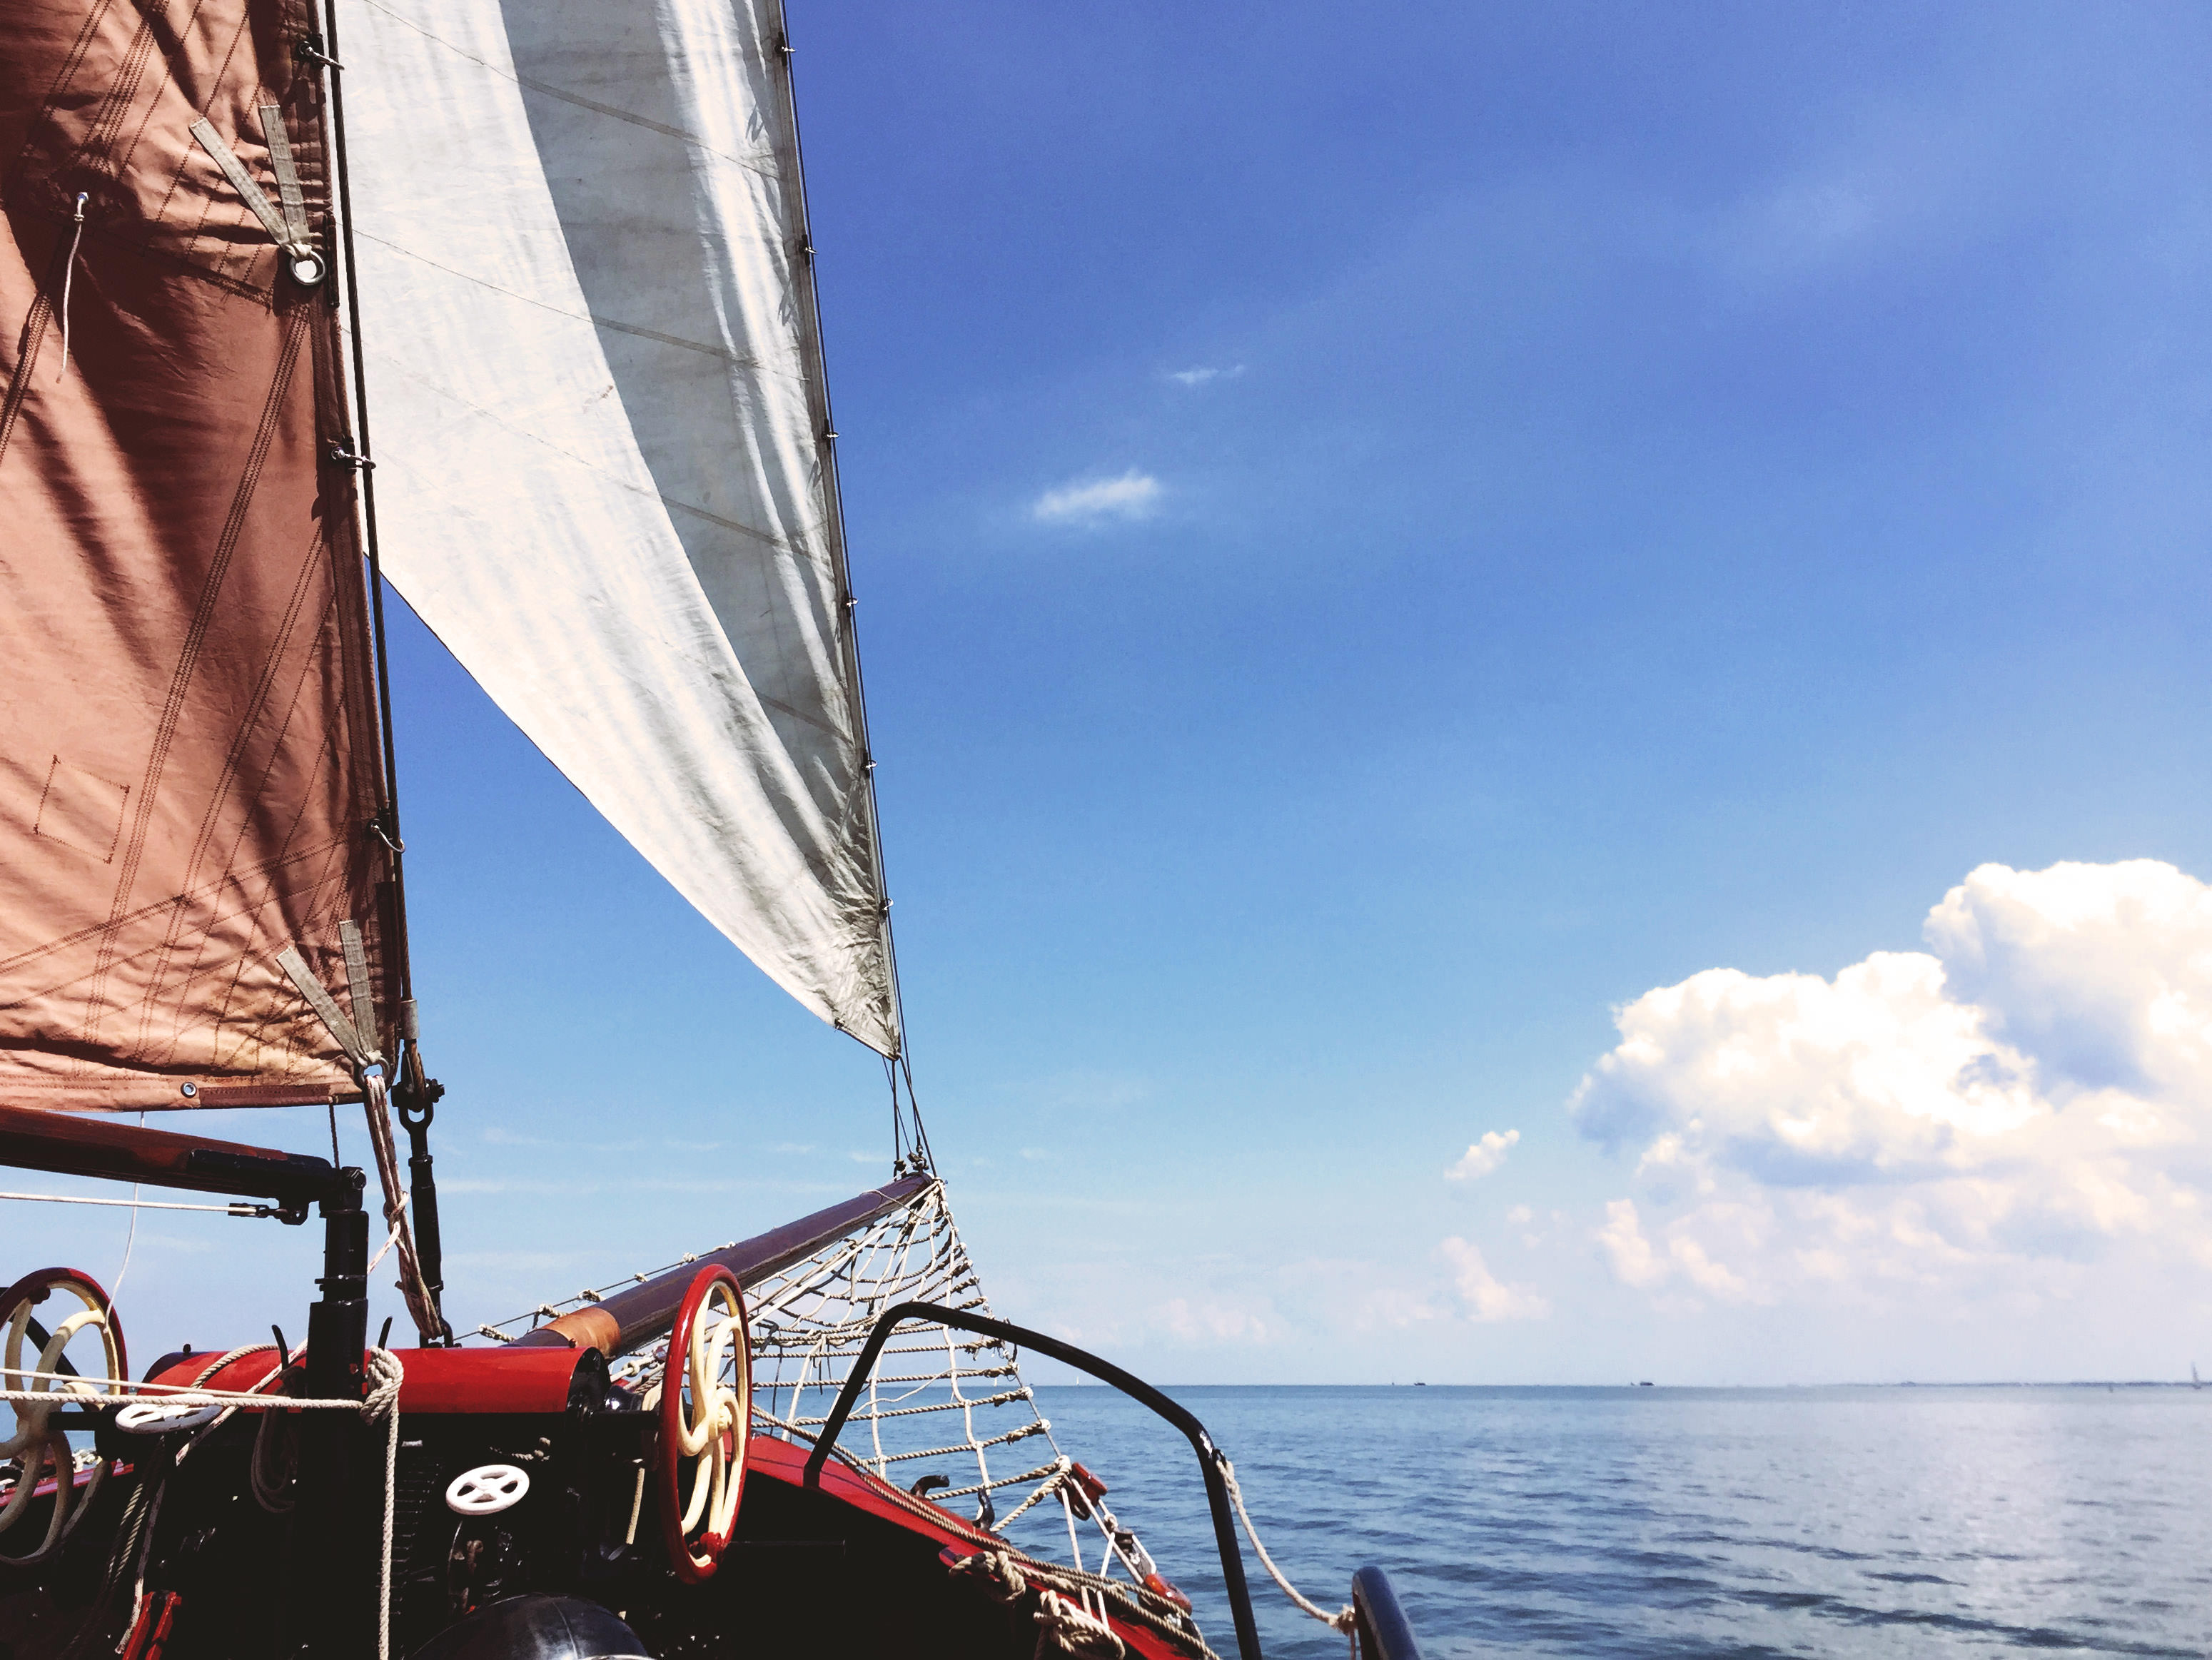
sea, water, ocean, sky, boat, ship, vehicle, mast, sailing, leisure, sailboat, sports, sail, watercraft, sailing ship, windsports